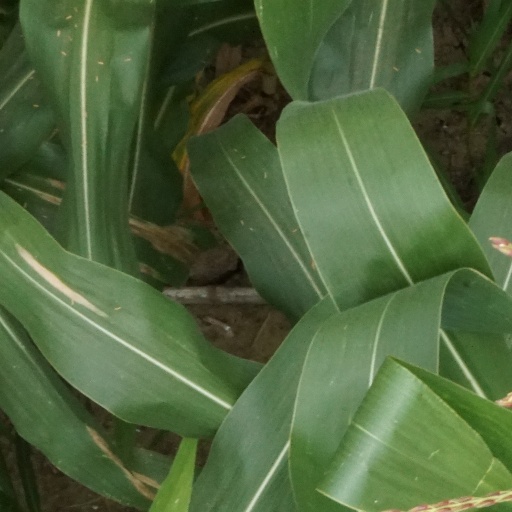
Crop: maize; corn